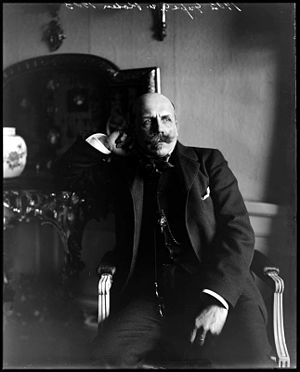
Georg von Rosen
Georg von Rosen
Johan Georg Otto von Rosen var en greve og maler.